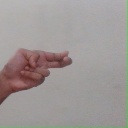
अक्षर: ह